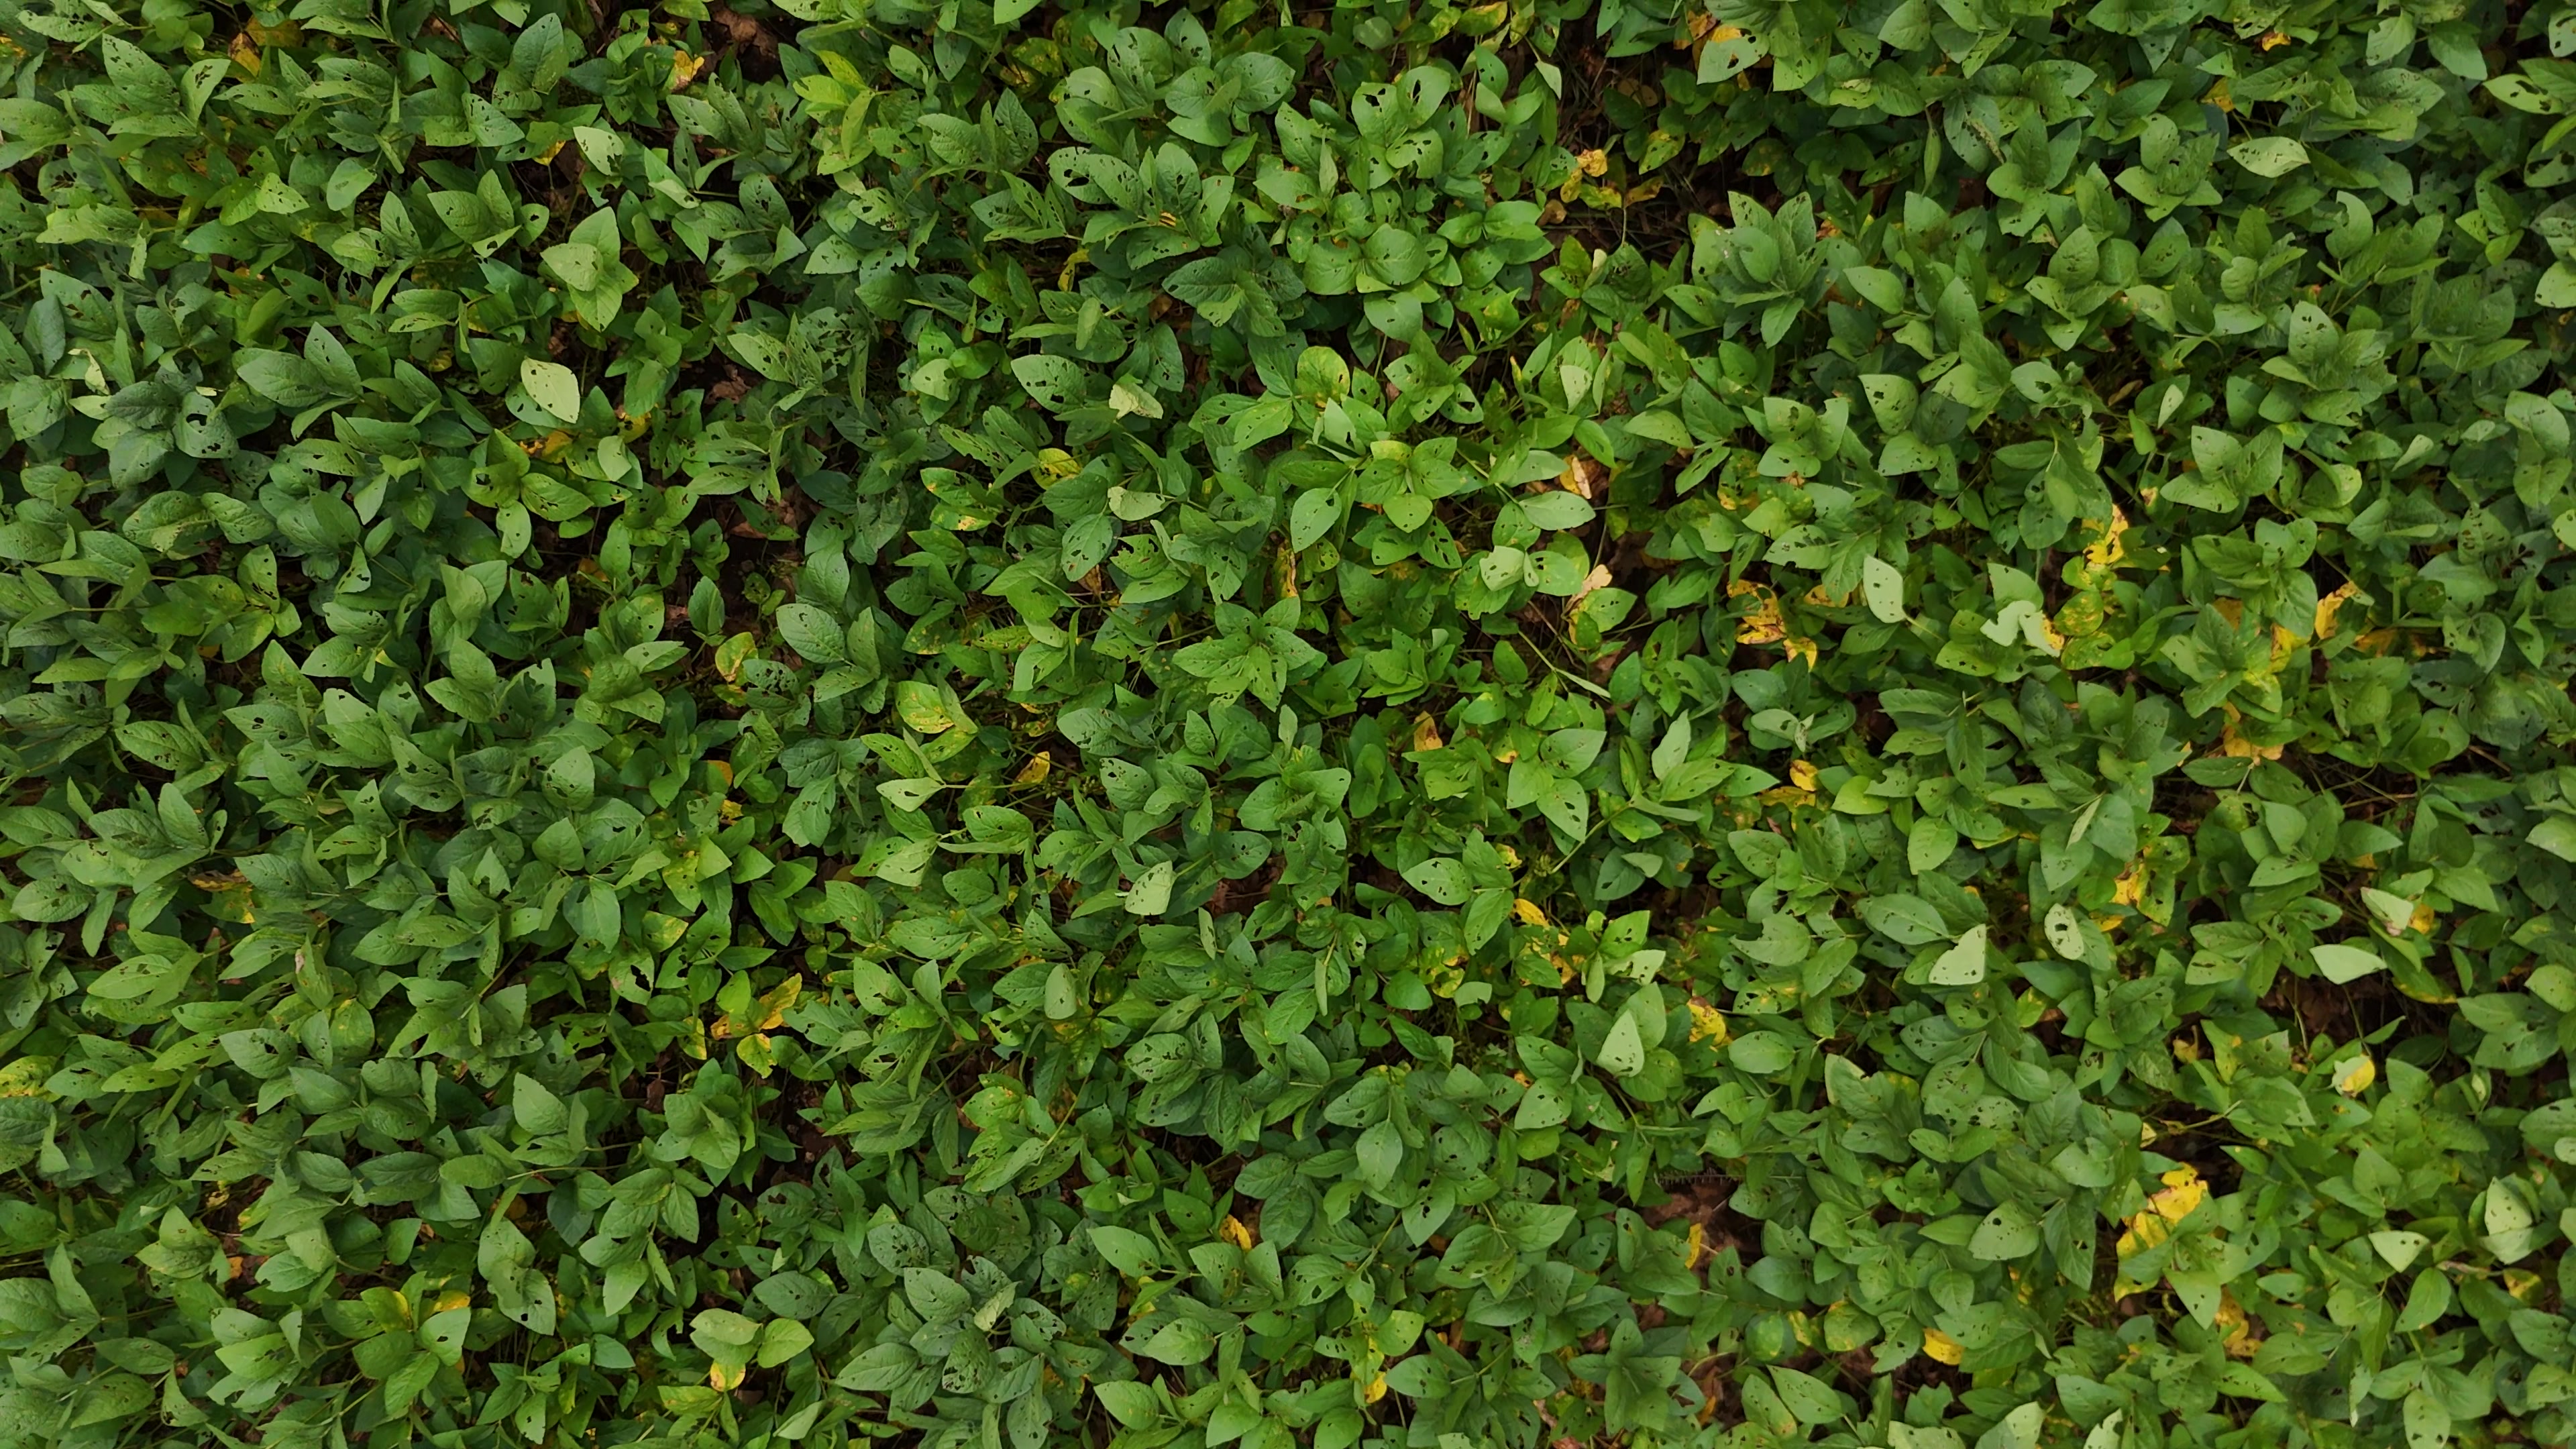
Label: Rust